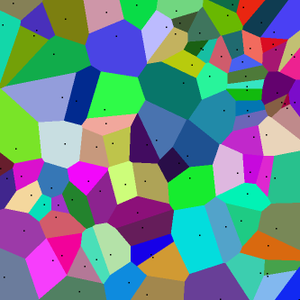
La fouille de données spatiales est la technique d'exploration de données géographiques, à notre échelle sur terre, mais aussi astronomiques, dont le but est de découvrir des régularités intéressantes dans des données textuelles, diachroniques, ou géométriques telles que vecteurs, trames, graphes. Les données spatiales donnent des informations à des échelles différentes, fournies par des techniques différentes, sous des formats différents, dans une période de temps souvent longue en vue de l'observation des changements. Les volumes sont donc très importants, les données peuvent être imparfaites, bruitées. De plus, les relations entre les données spatiales sont souvent implicites : les relations ensemblistes, topologiques, directionnelles et métriques se rencontrent fréquemment dans cette spécialisation de l'exploration des données. La fouille de données spatiales est donc particulièrement ardue.
En mathématiques, un diagramme de Voronoï est un pavage du plan en cellules à partir d'un ensemble discret de points appelés « germes ». Chaque cellule enferme un seul germe, et forme l'ensemble des points du plan plus proches de ce germe que d'aucun autre. La cellule représente en quelque sorte la « zone d'influence » du germe.